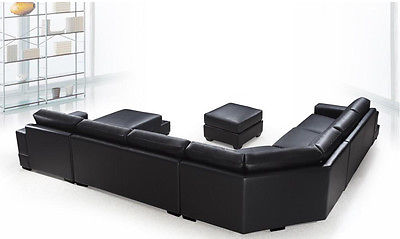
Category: sofa